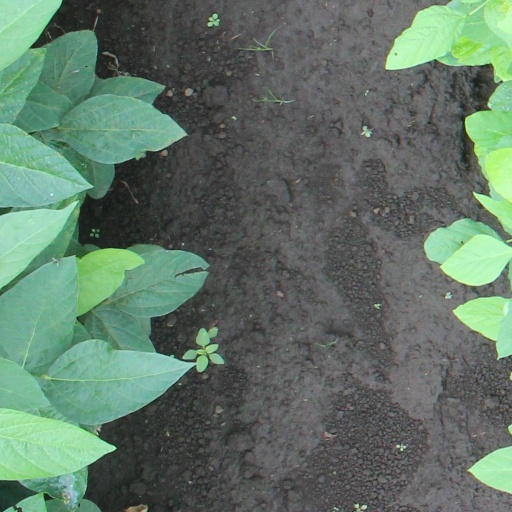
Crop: soybean